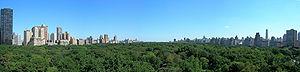
Central Park est un espace vert américain d'une superficie de 341 hectares, situé dans l'arrondissement de Manhattan à New York. Il est géré par la Central Park Conservancy qui dispose d'un budget annuel de 200 millions de dollars, et est entretenu au même titre que les autres espaces verts de la ville par le New York City Department of Parks and Recreation.